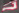
Number: 7